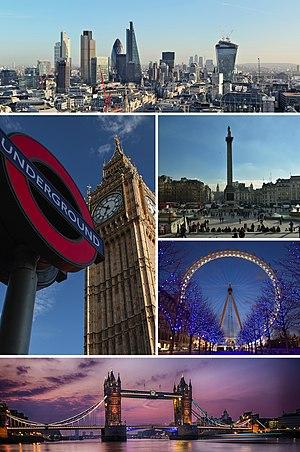
Londres [lɔ̃dʁ] est la capitale et la plus grande ville d'Angleterre et du Royaume-Uni. La ville est située près de l'estuaire de la Tamise dans le sud-est de l'Angleterre. Londinium a été fondée par les Romains il y a presque 2 000 ans. La Cité de Londres, le noyau historique de Londres avec une superficie de seulement 1,12 miles carrés conserve des frontières qui suivent de près ses limites médiévales. Londres est gouvernée par le maire de Londres et l'Assemblée de Londres.